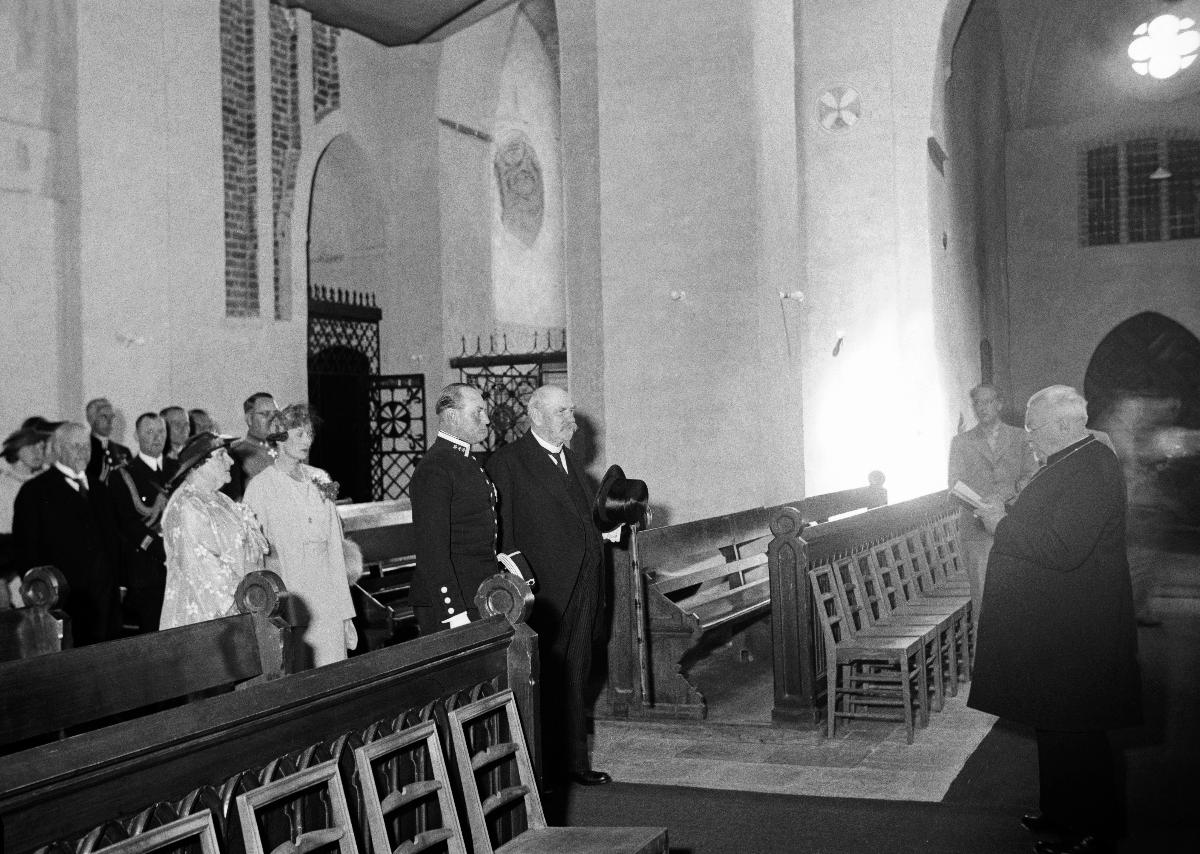
Norjan kruununprinssiparin virallinen vierailu Suomeen
Norska kronprinsparets officiella besök i Finland; Norwegian Crownprince and Princess on official visit to Finland
sisällön kuvaus: Norjan kruununprinssiparin virallinen vierailu Suomeen 1936. Kruununprinssipari vierailee Turun tuomiokirkossa, Turussa 7.7.1936. content description: Norwegian Crownprince and Princess on official visit to Finland 1936. The Crown prince couple visits Turku Cathedral in Turku 7.7.1936. innehållsbeskrivning: Norska kronprinsparets officiella besök i Finland 1936. Kronprinsparet besöker Åbo domkyrka i Åbo 7.7.1936.
Kuvaaja: Sundström, Hugo, kuvaaja
Vuosi: 1936
Paikka: Suomi, Varsinais-Suomi, Turku
Aiheet: Kaila, Erkki; Märtha; Olavi V; Svinhufvud, Ellen; Svinhufvud, Pehr Evind; kuninkaalliset; valtiovierailut; vierailut; Norja; HBL; royalty; state visits; visits; royalties; Norway; kungligheter; statsbesök; besök; Norge; visit; officiella besök